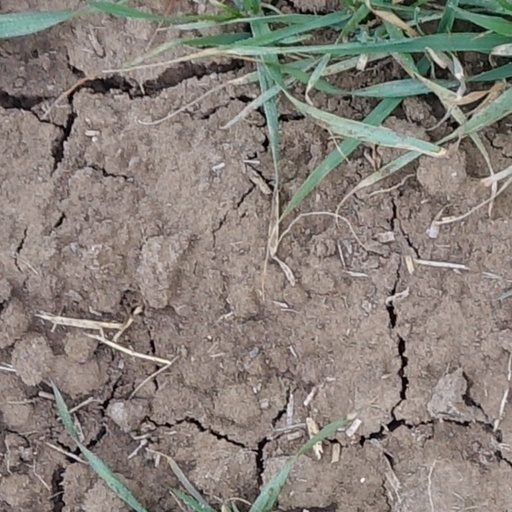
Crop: wheat